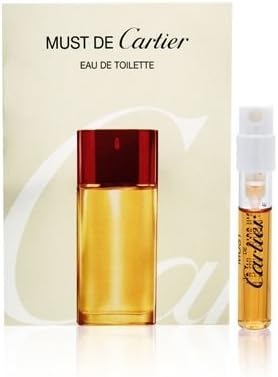
Must de Cartier 1.5 ml / 0.05 oz Eau de Toilette Spray Sample Vial by Cartier for Women
Category: Health & Personal Care
Buy Cartier Women's Perfumes - Must de Cartier by Cartier for Women 0.05 oz Eau de Toilette Sampler Vial Spray
Features: Due to the low cost and high demand of product samples, we do not accept returns or exchanges on vials. | Some manufacturers labeling may indicate that this product is Not for Sale. Not sure if you will like this fragrance? Sample it first!